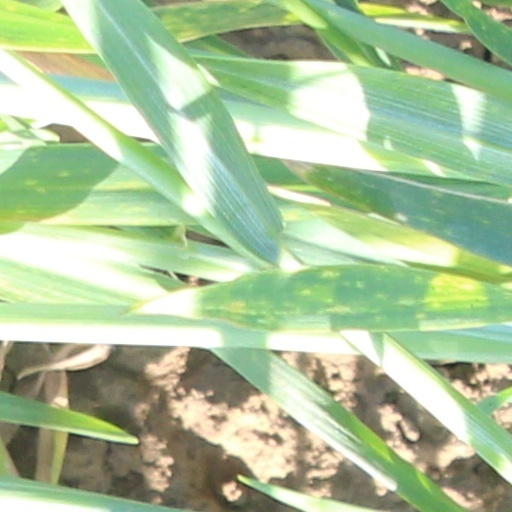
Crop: wheat